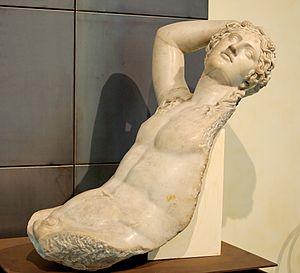
Torse de Dionysos étendu sur un chariot, conformément à la représentation traditionnelle du triomphe indien. Marbre de Luni, œuvre romaine de la période antonine (160-200 ap. J.-C.). Découvert dans les Horti Lamiani, 1874. Italiano: Torso di Dionisio. Marmo lunense, creazione romana di età antonina (160-200 d.C.). Da un ambiente sotteraneo degli Horti Lamiani, 1874. Inventario Sculture S 1113
Les jardins de Lamia sont de grands jardins situés à Rome, au sommet de l'Esquilin, à l'emplacement de l'actuelle piazza Vittorio Emanuele II, dans le quartier de l'Esquilin.